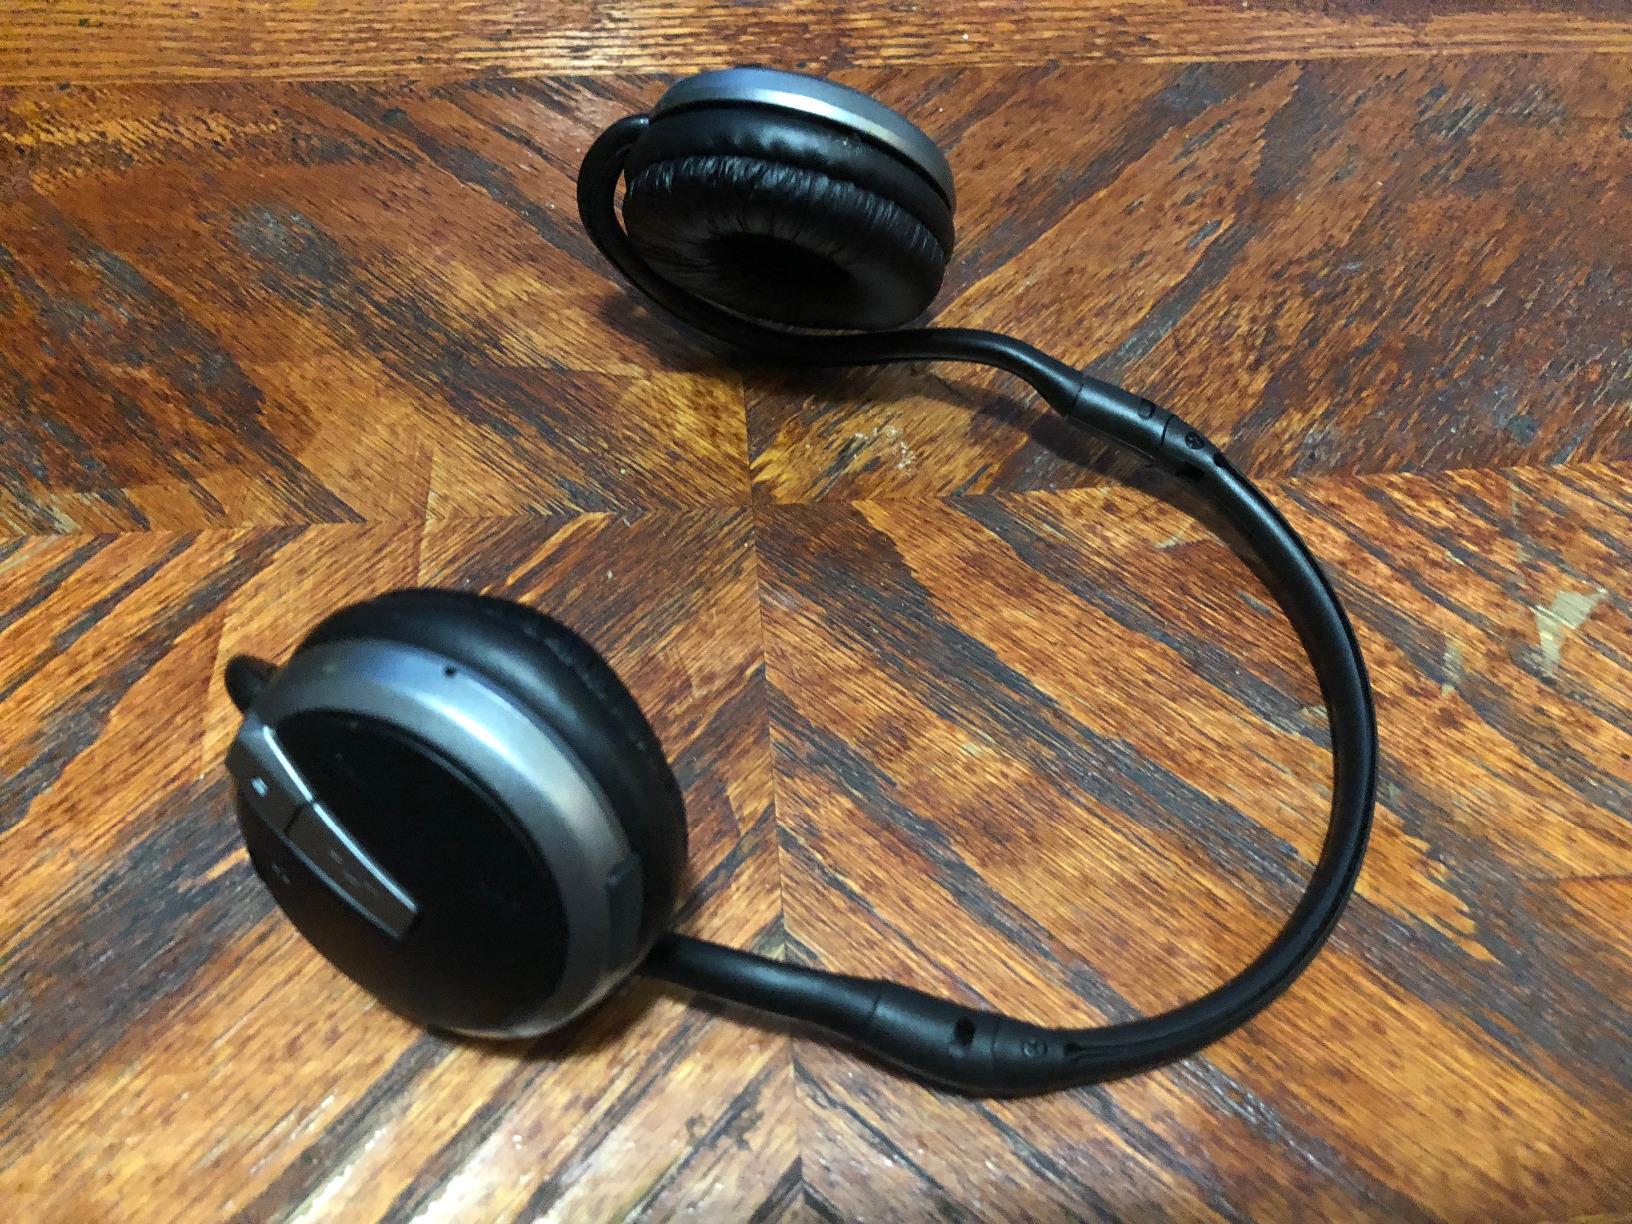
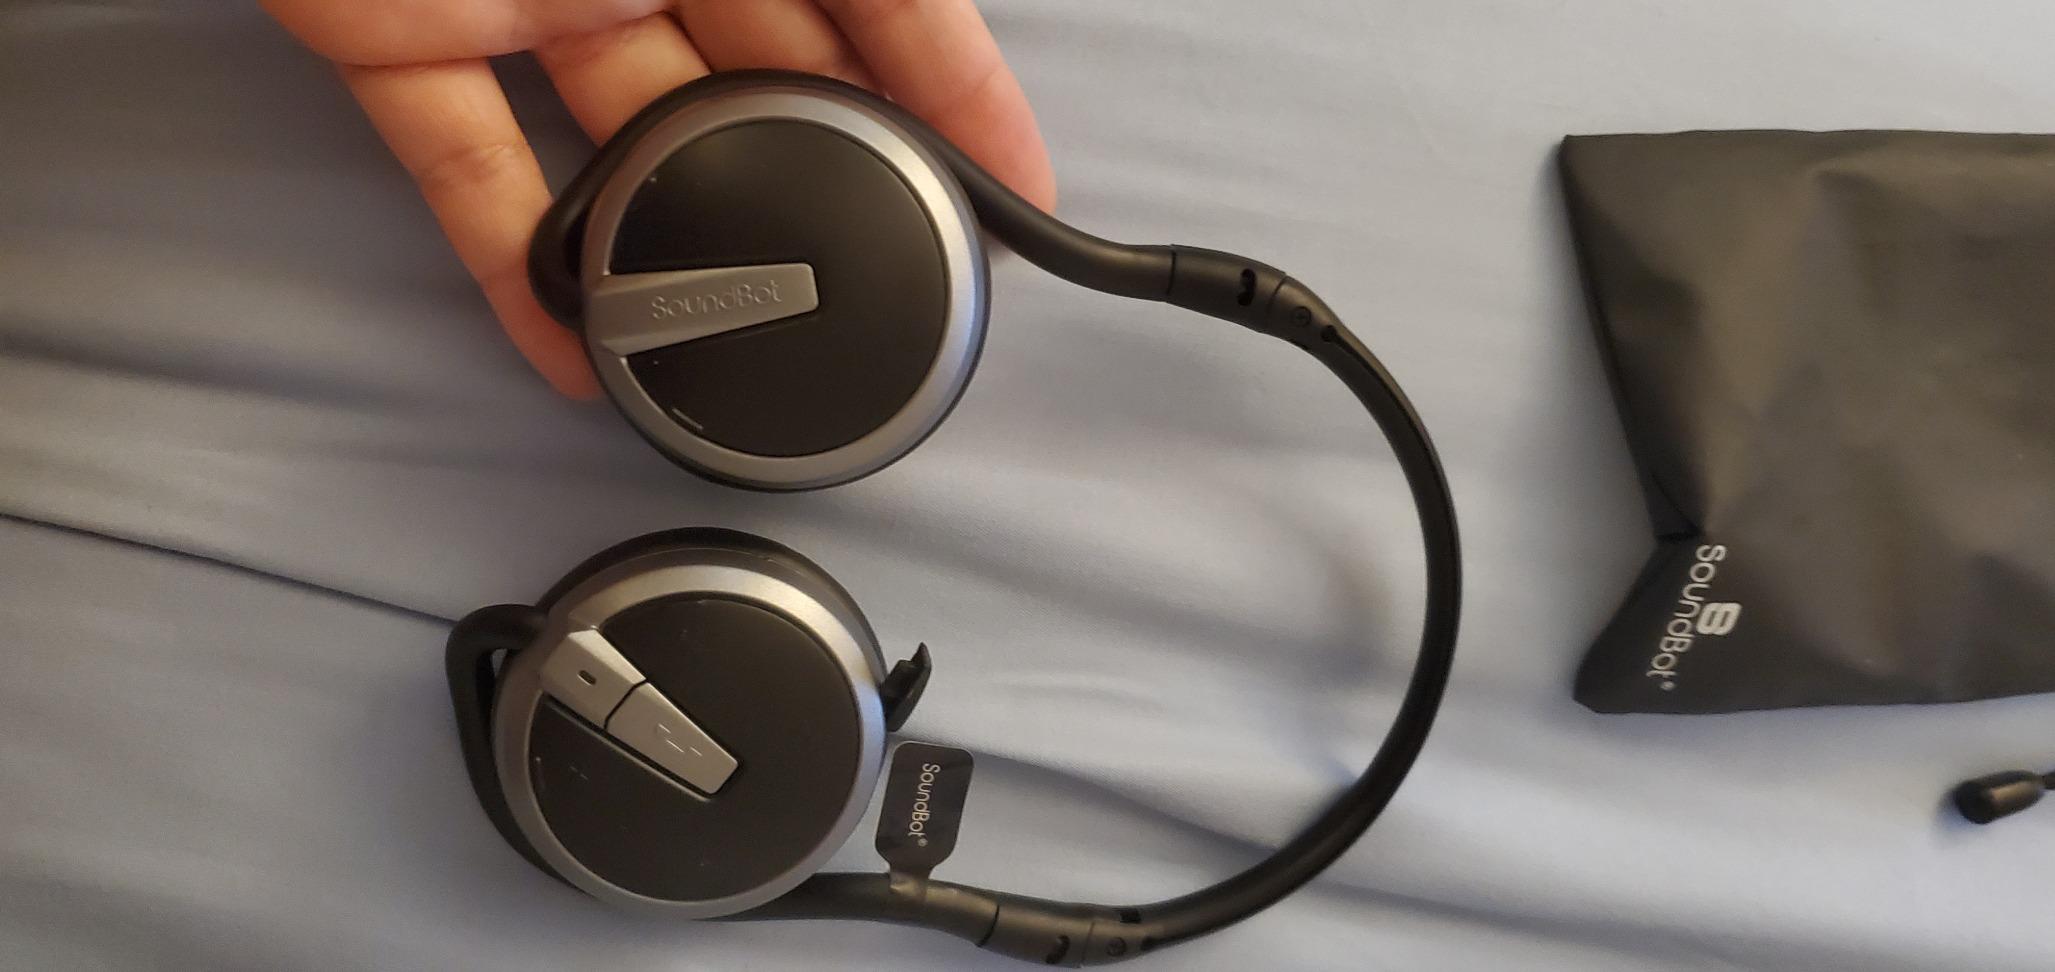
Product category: headphones
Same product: yes